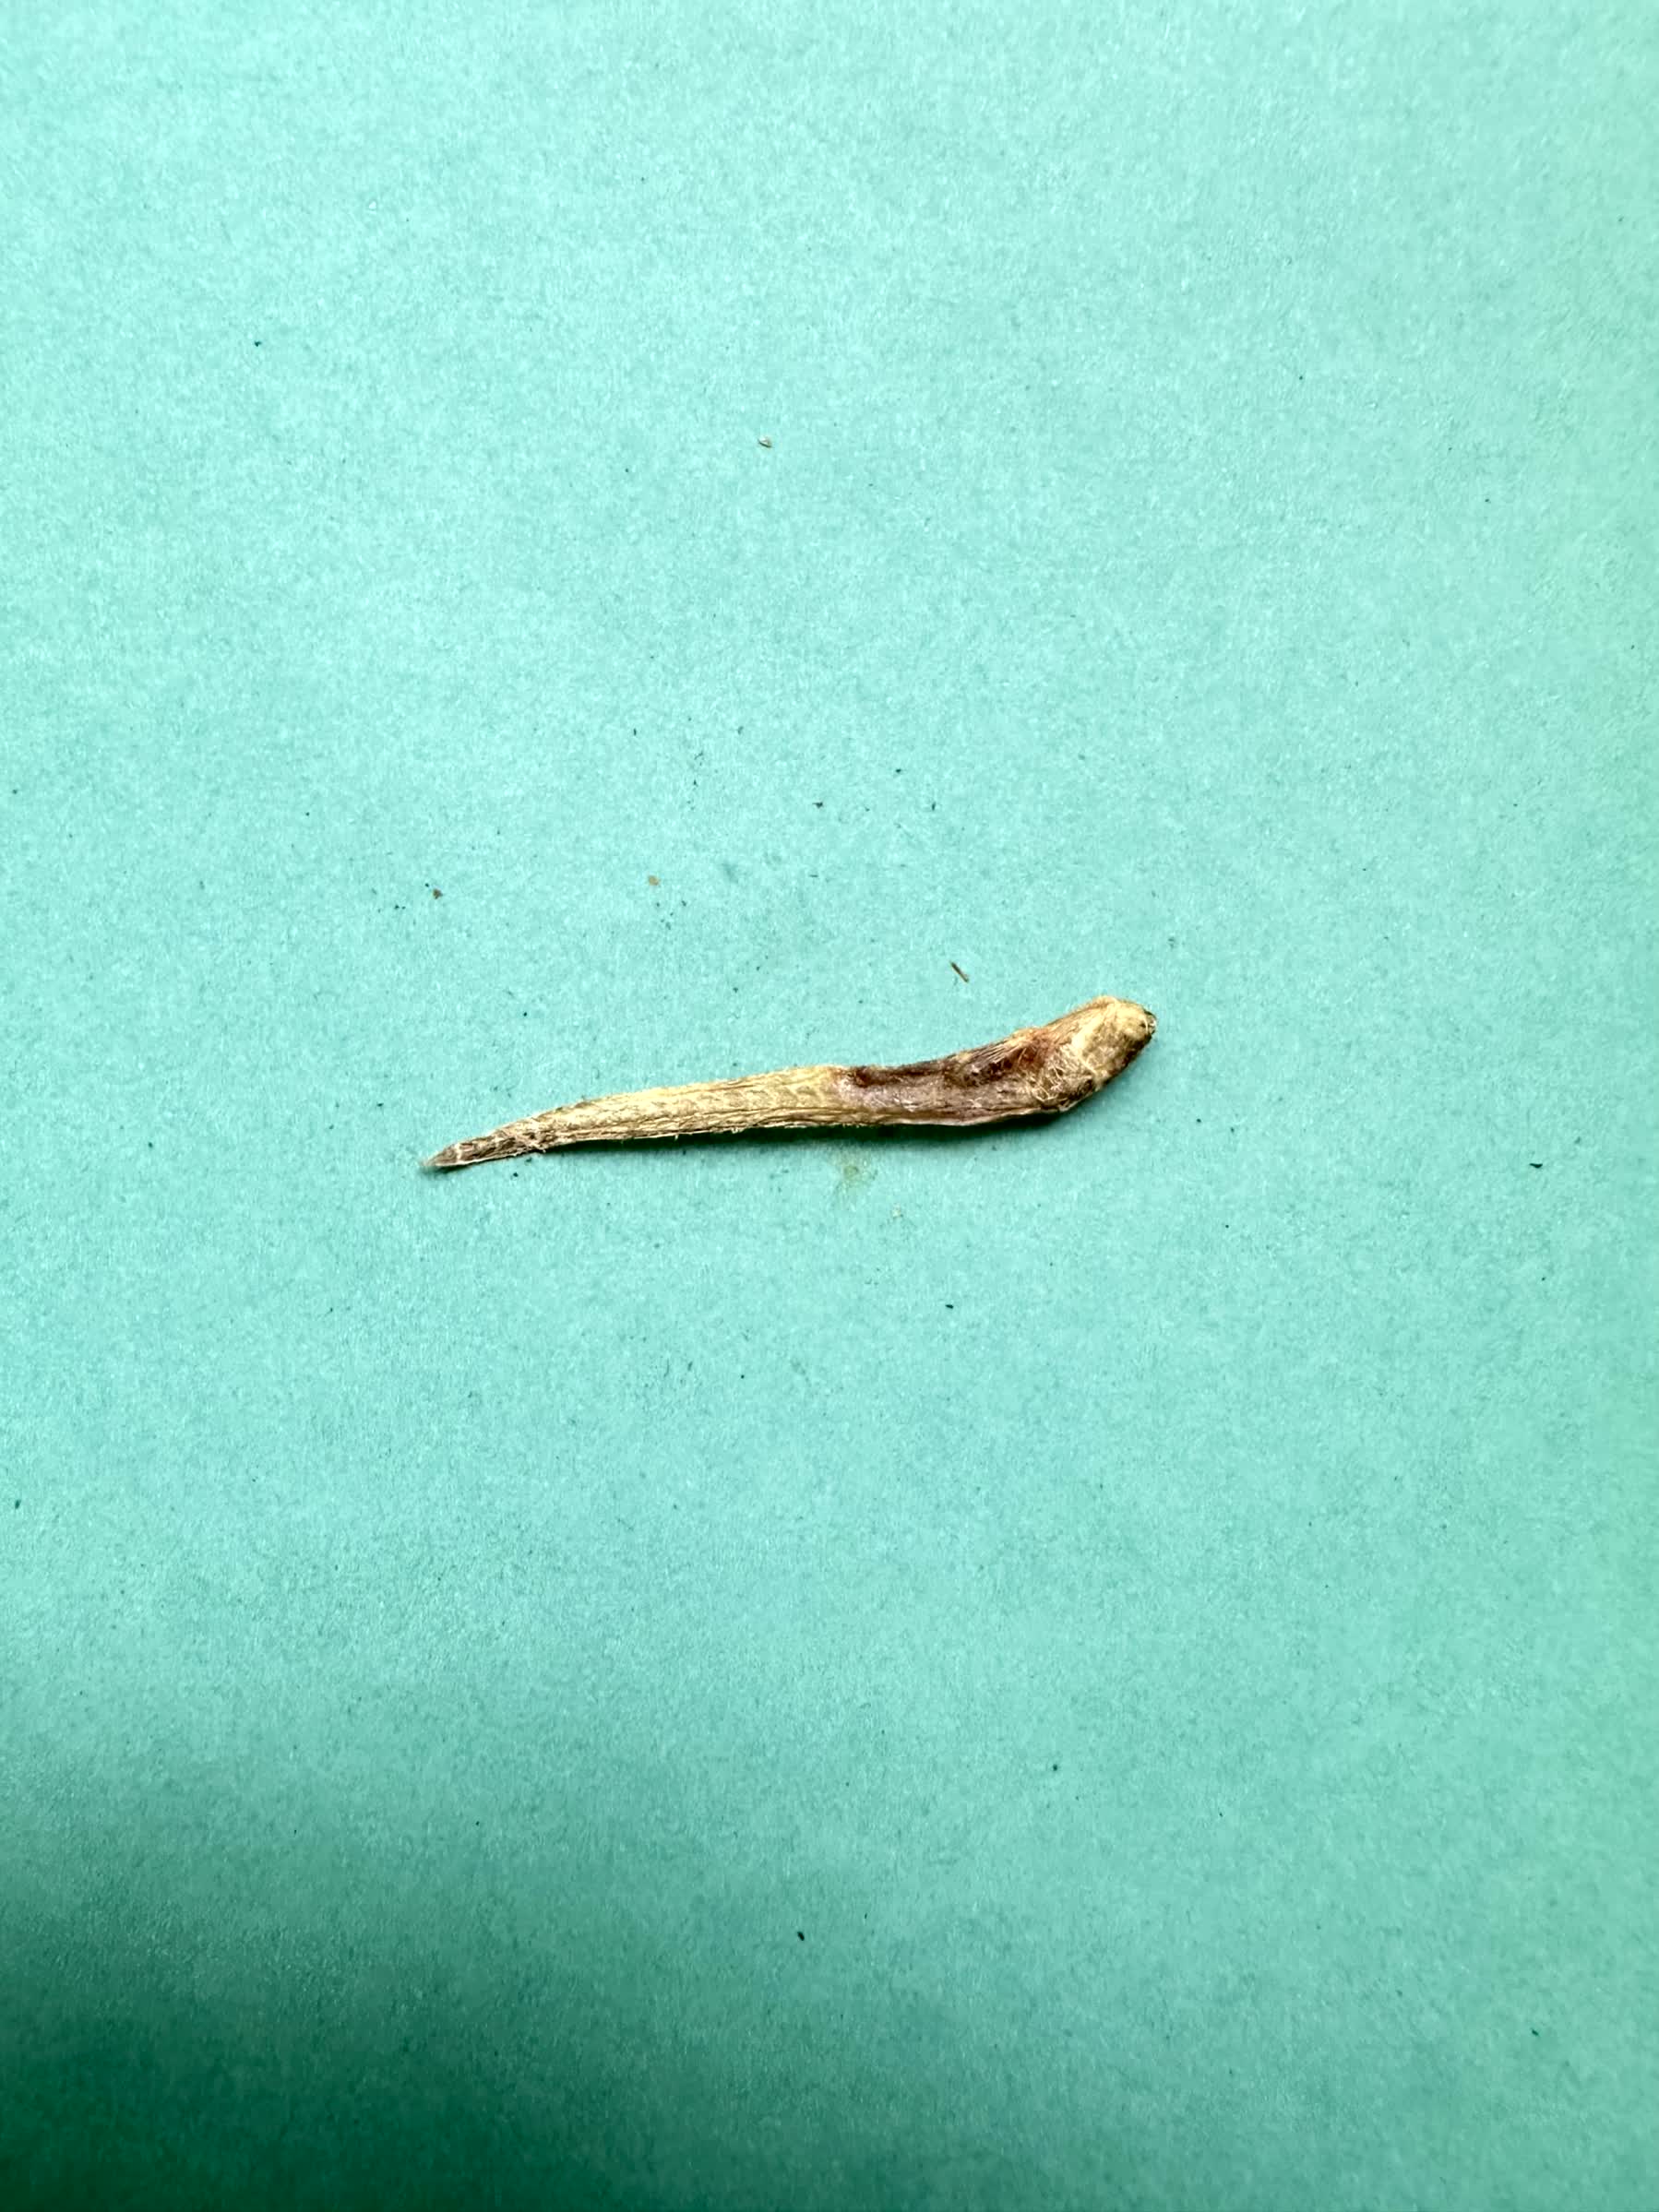
Species: Chewa